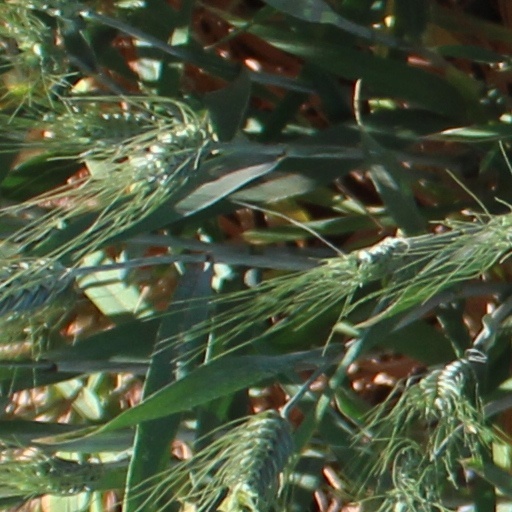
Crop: wheat